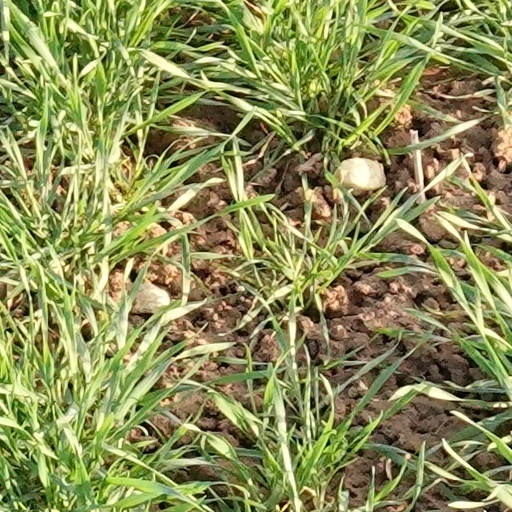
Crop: wheat